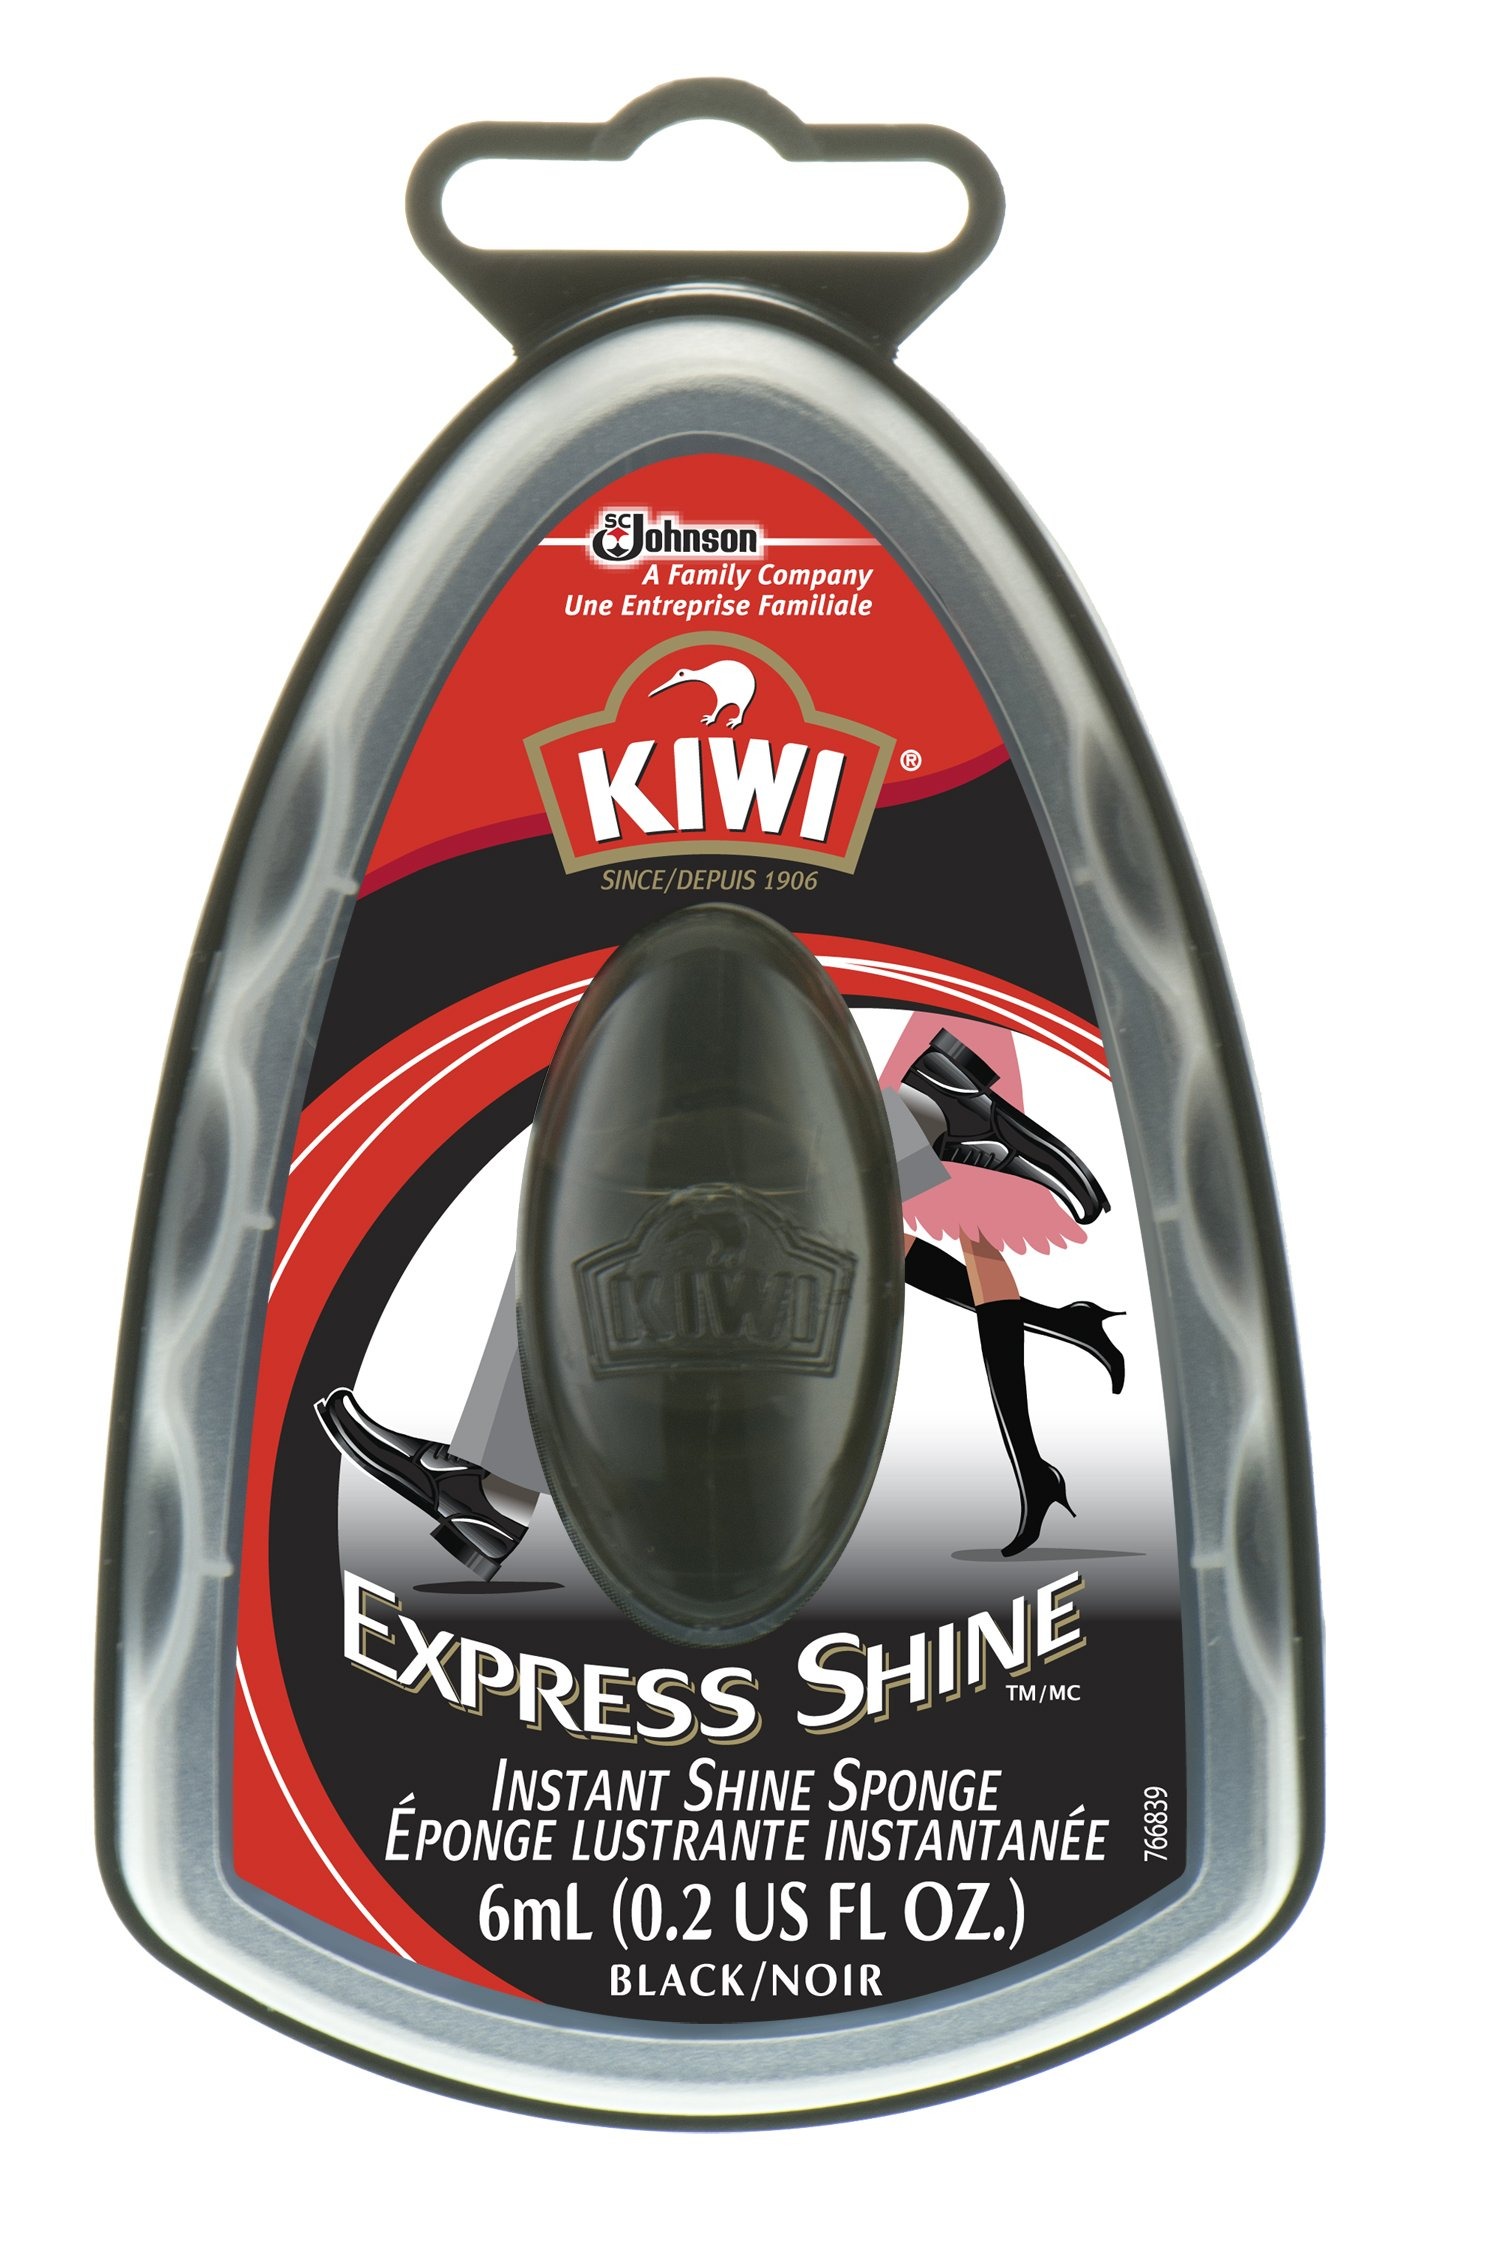
Item Name: Kiwi Express Shine Sponge, Black, 0.2 Fluid Ounce
Bullet Point 1: Clear shine liquid provides a fresh shine every time
Bullet Point 2: No mess, no buffing required
Bullet Point 3: Color in sponge provides a hint of color
Value: 0.2
Unit: fluid ounce

Price: 7.49